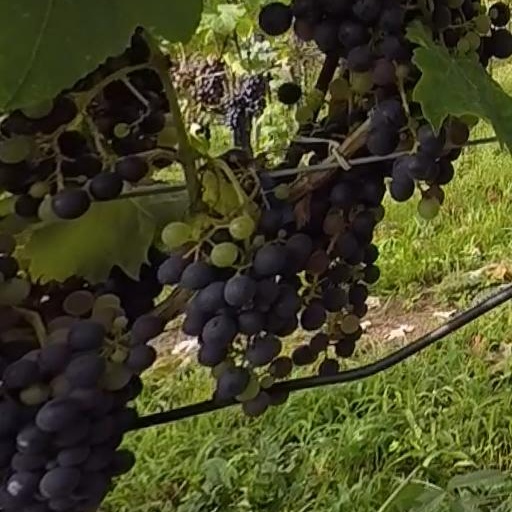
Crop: grape